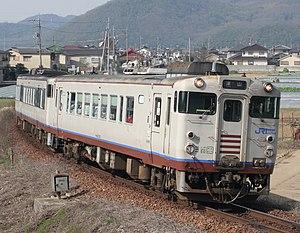
La ligne Tsuyama est une ligne ferroviaire de la compagnie JR West, située dans la préfecture d'Okayama au Japon. Elle relie la gare d'Okayama à la gare de Tsuyama.